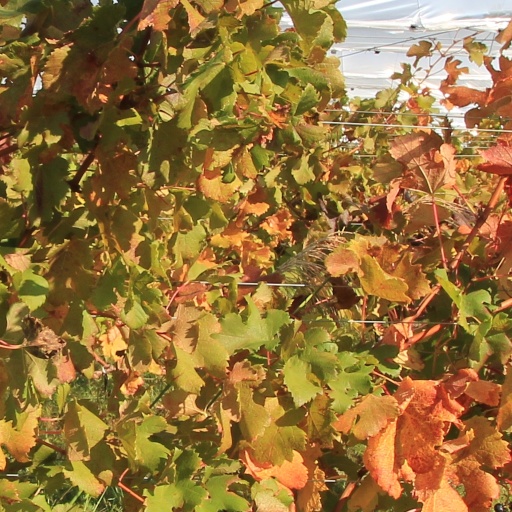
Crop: grape